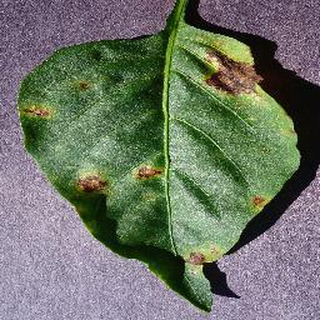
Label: bell_pepper_bacterial_spot